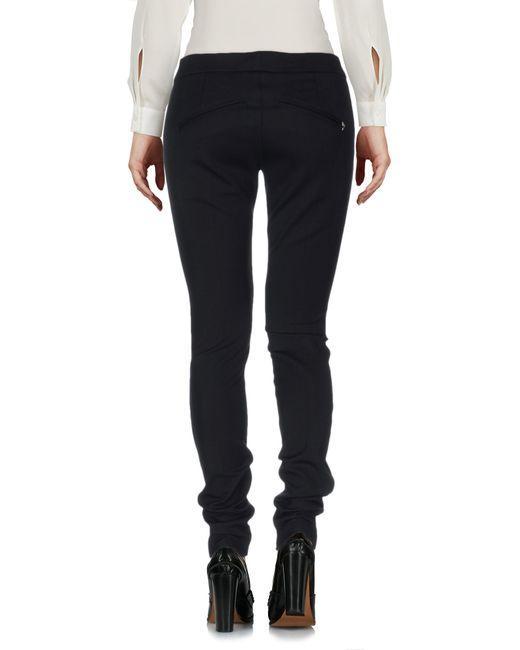
Slim Fit stylische schwarze Jeans für Damen